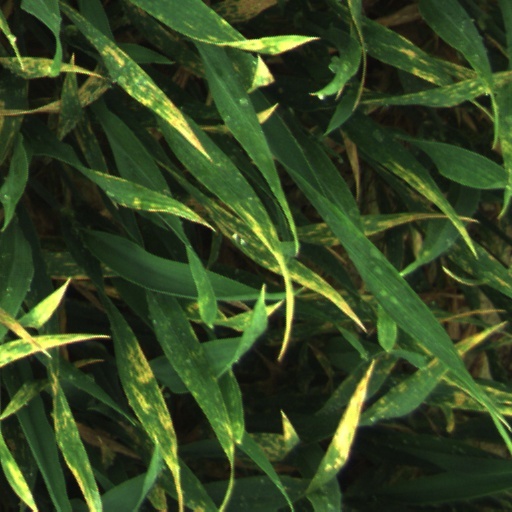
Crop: wheat